Ove Andersson

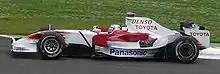
The Toyota F1 team paid tribute to Andersson at the 2008 French Grand Prix.

Andersson died in a vintage rally crash on 11 June 2008 near George, South Africa.